Long-term potentiation

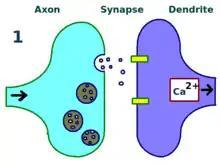
A synapse is repeatedly stimulated.

At the end of the 19th century, scientists generally recognized that the number of neurons in the adult brain (roughly 100 billion) did not increase significantly with age, giving neurobiologists good reason to believe that memories were generally not the result of new neuron production. With this realization came the need to explain how memories could form in the absence of new neurons.